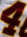
Number: 4